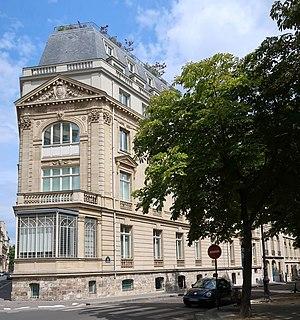
12 place des États-Unis, au coin de la rue Galilée (Paris, 16e).
La place des États-Unis est une voie située dans le quartier de Chaillot à Paris dans le 16ᵉ arrondissement.